Model-driven interoperability

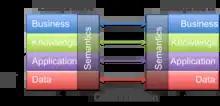
Interoperability levels.

Both projects were supported by the European Commission. These two projects worked on both the definition of a methodological framework and the application of MDI on concrete cases.